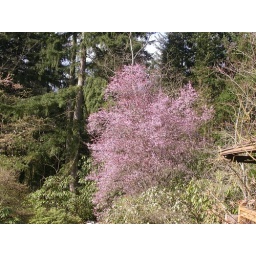
fruit tree in bloom